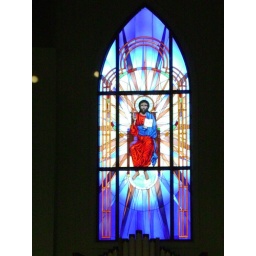
This is looking through a large glass window at this stain glass in this church in Lodi, California